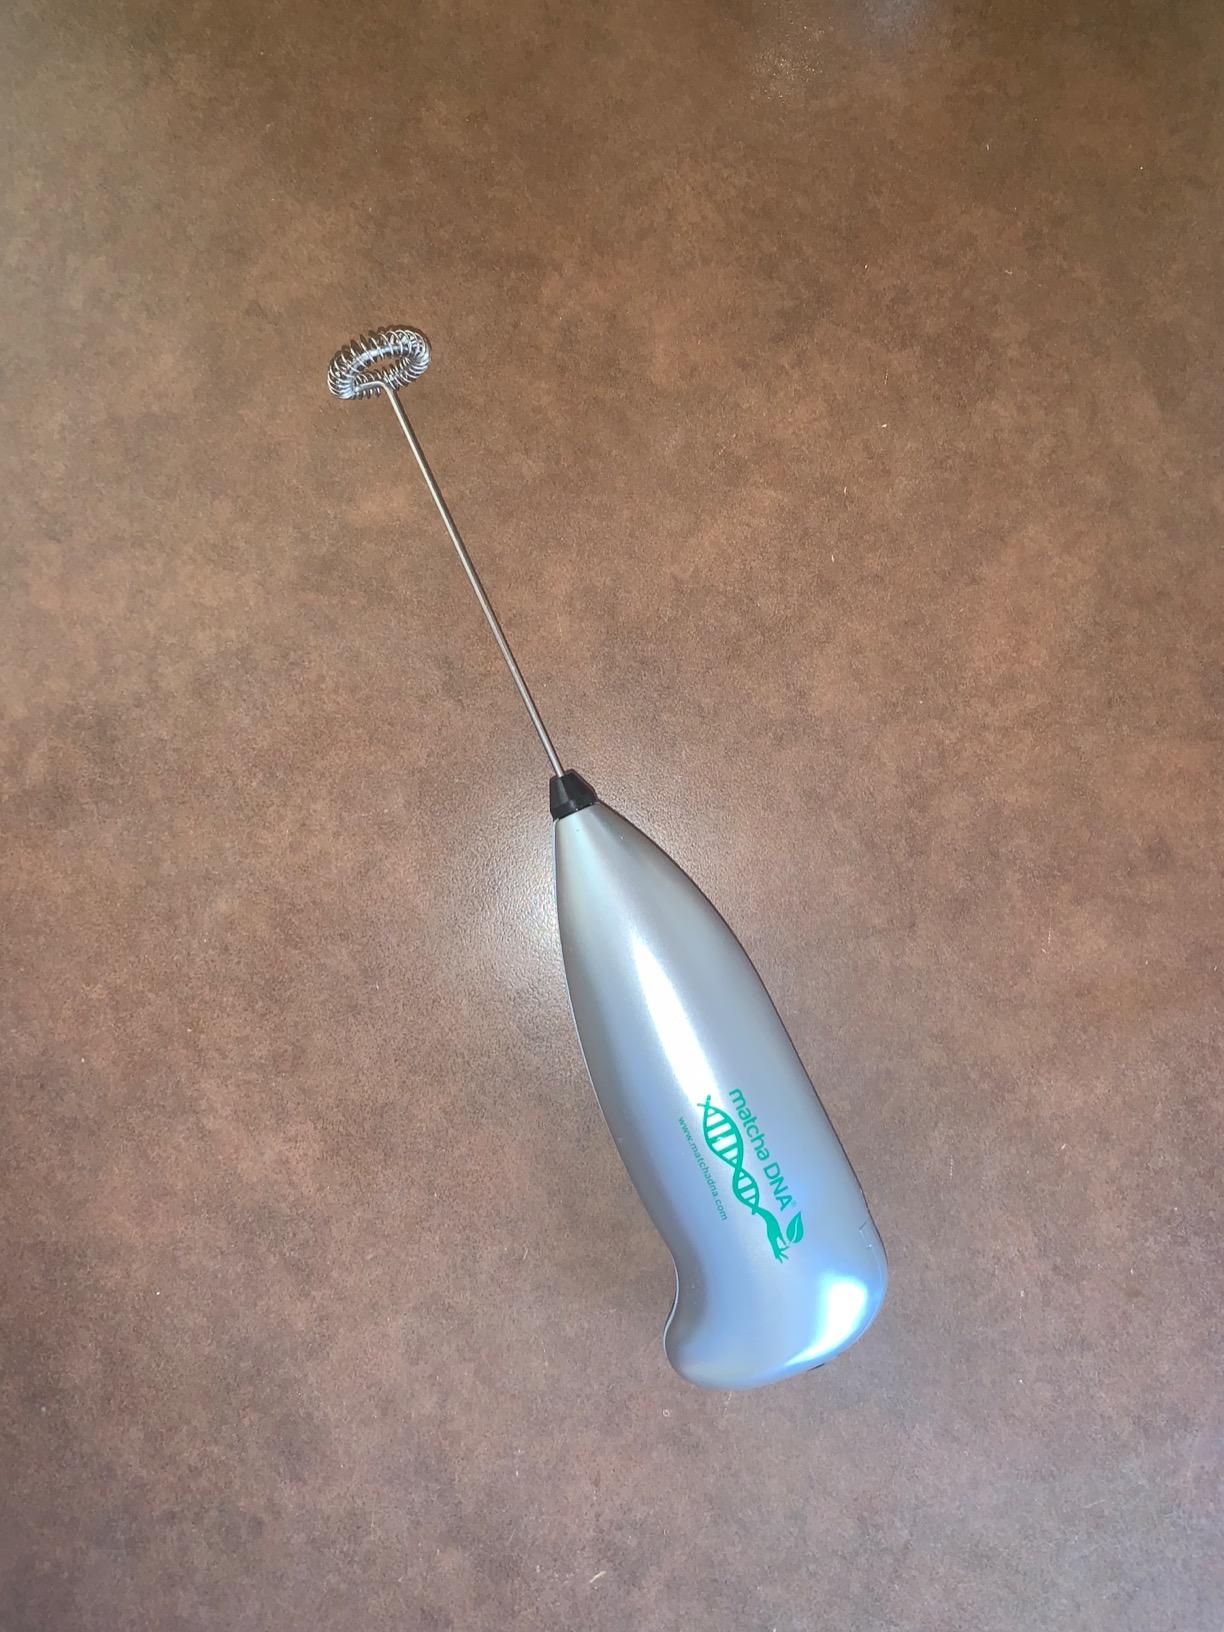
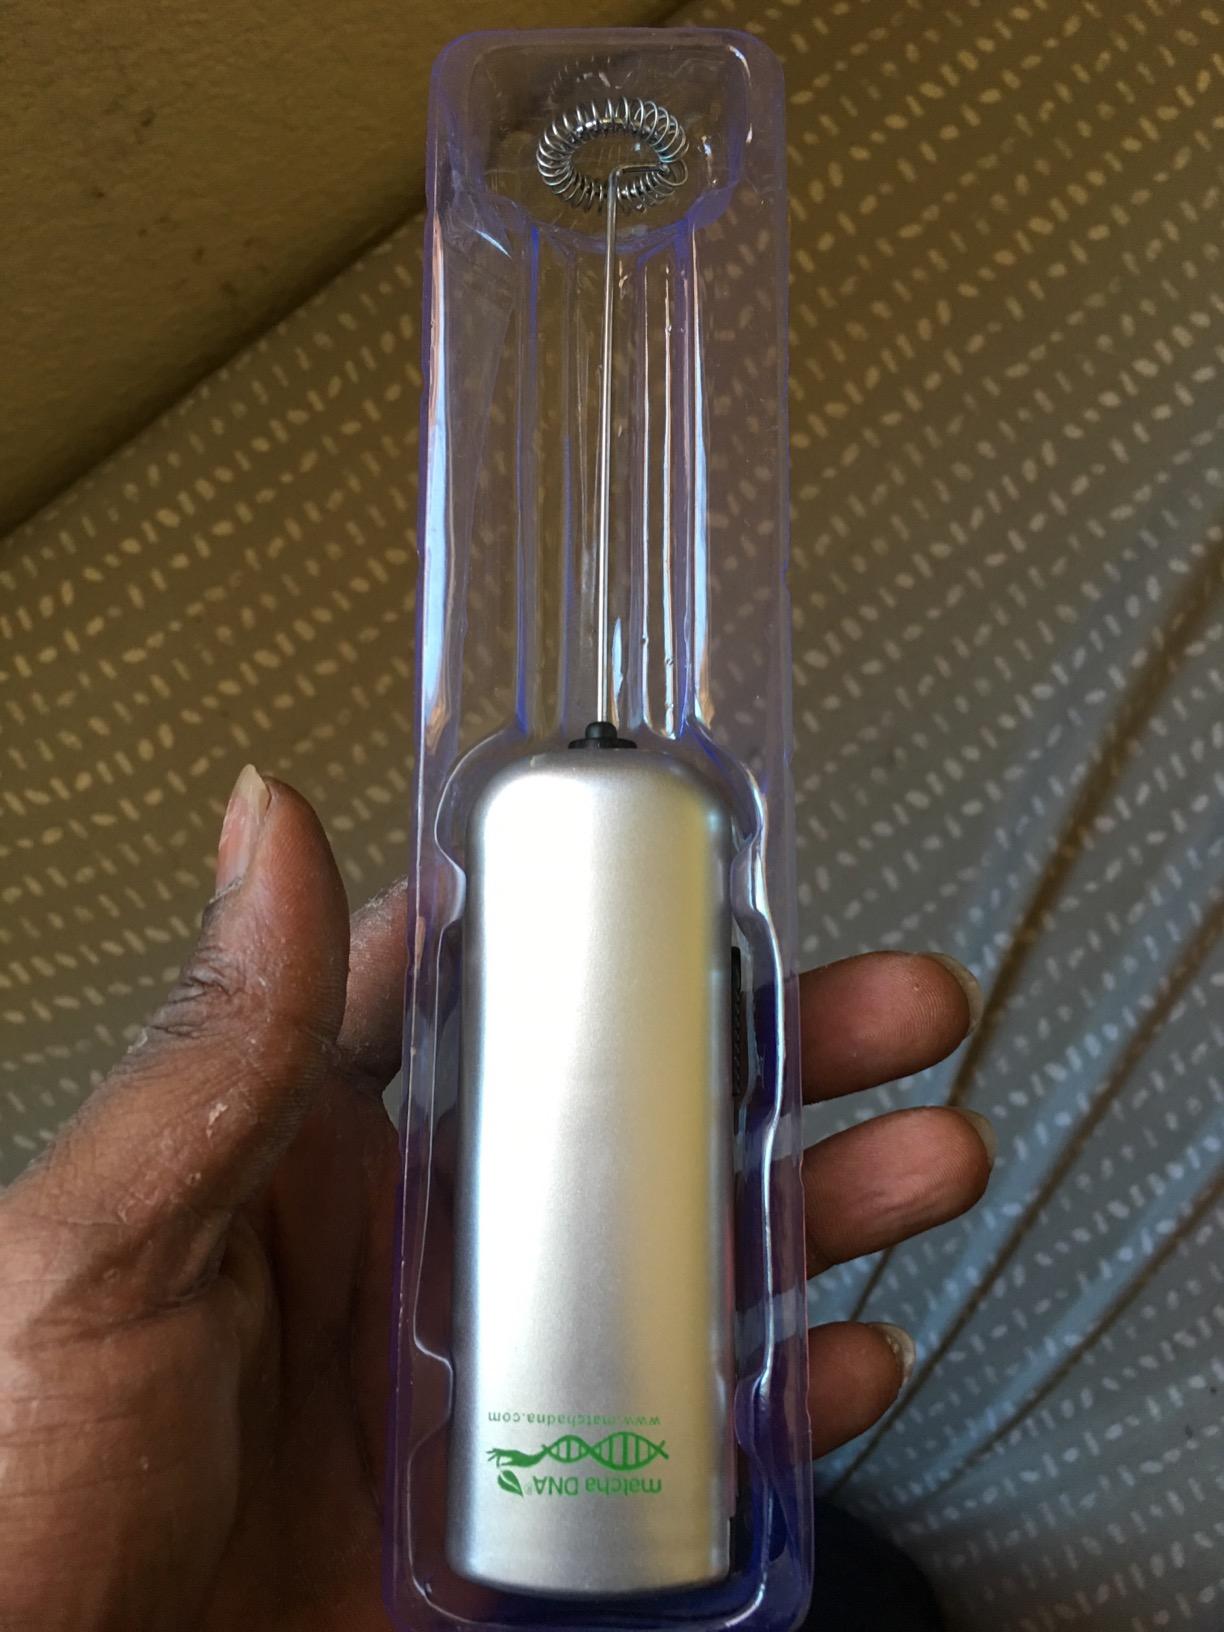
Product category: items_mixer
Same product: no